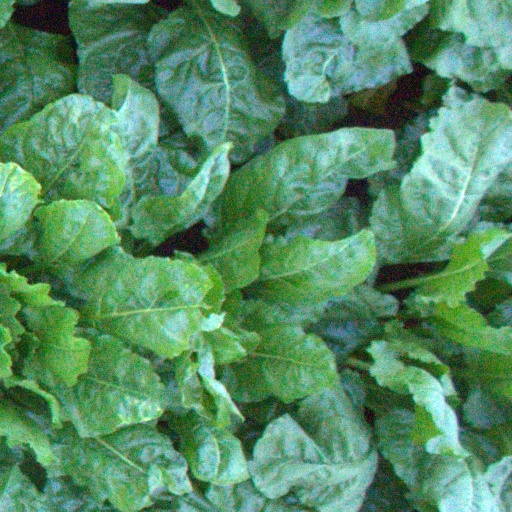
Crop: sugar beet